Ribonucleoprotein Networks Analyzed by Mutational Profiling

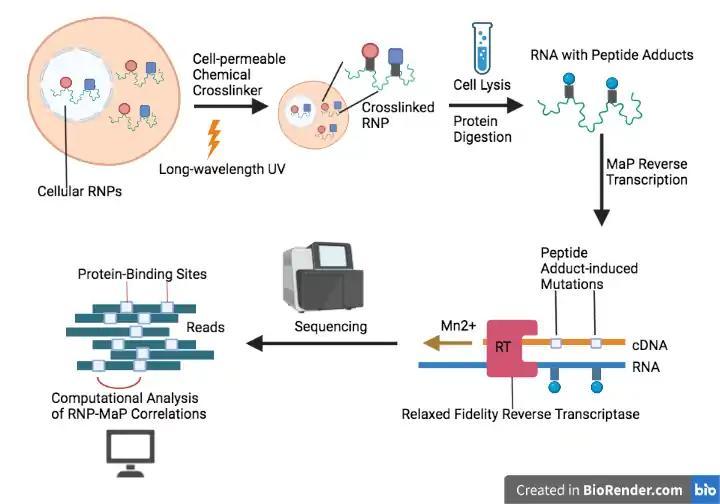
RNP-MaP workflow overview

Long-wavelength UV and SDA reagents are first supplied to living cells to crosslink protein residues with RNA by forming amide bonds between amine groups of lysine (or arginine) residues and succinimidyl esters. Next, cells containing crosslinked RNPs are lysed and the RNA-bound proteins are digested into peptide adducts. MaP reverse transcription is then performed to label the protein-RNA binding sites through peptide adduct-induced mutations. Sequencing of the mutation-containing cDNA product will reveal the mutation sites (or RNP-MaP sites) and the correlations between the RNP-MaP sites are computationally determined using 3-nucleotide windows.